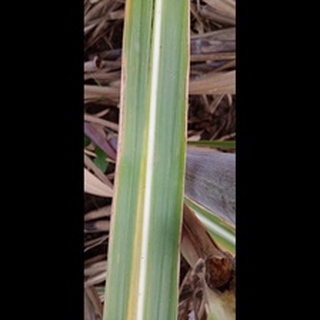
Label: sugarcane_yellow_leaf_disease